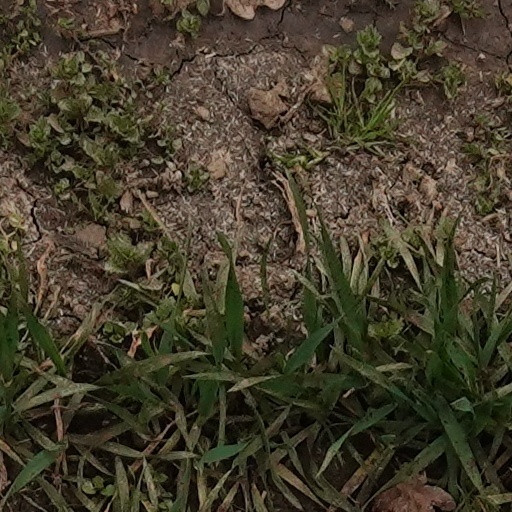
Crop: wheat